San Rafael Improvement Club

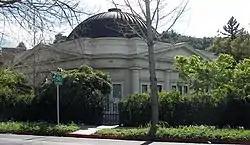

The San Rafael Improvement Club, at 1800 5th Ave. in San Rafael, California, was built in 1915. It was listed on the National Register of Historic Places in 1984.